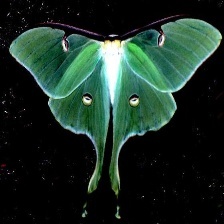
Species: LUNA MOTH